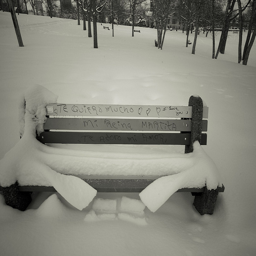
A snow covered park bench in a park near a wooded area.
Someone has written on a bench covered in snow.
A snow covered park bench with writing on it
Snow covered bench with writing sitting in the middle of deep snow.
A snow covered park bench sitting amongst lots of trees.